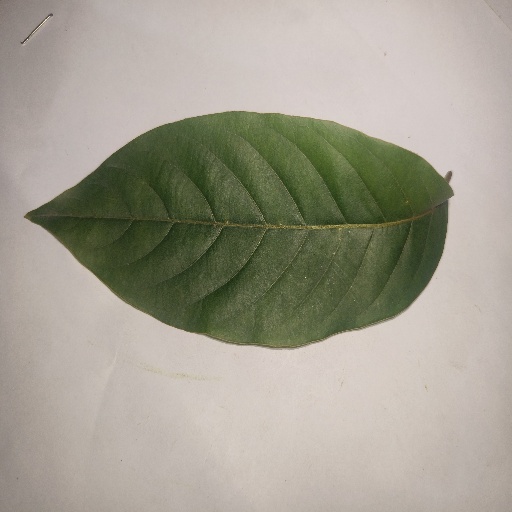
Species: HariTaki
Leaf condition: Healthy Leaf